Mooney M20

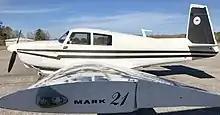
1967 Mooney M20C

In 1963, the M20D was introduced, essentially an M20C with fixed landing gear and a fixed-pitch propeller. This had a slightly lower price than the M20C and was intended as a basic or trainer model which would have lower insurance costs and which would compete with the Piper Cherokee 180. It could be upgraded with retractable landing gear, and in fact, most of them were upgraded over the years. The M20D was produced from 1963 to 1966 with a total production of 161 units. In 1964 the M20E Super 21 was introduced. It was also based on the M20C but with a more powerful Lycoming fuel-injected engine. The company sold 366 M20E units that year.